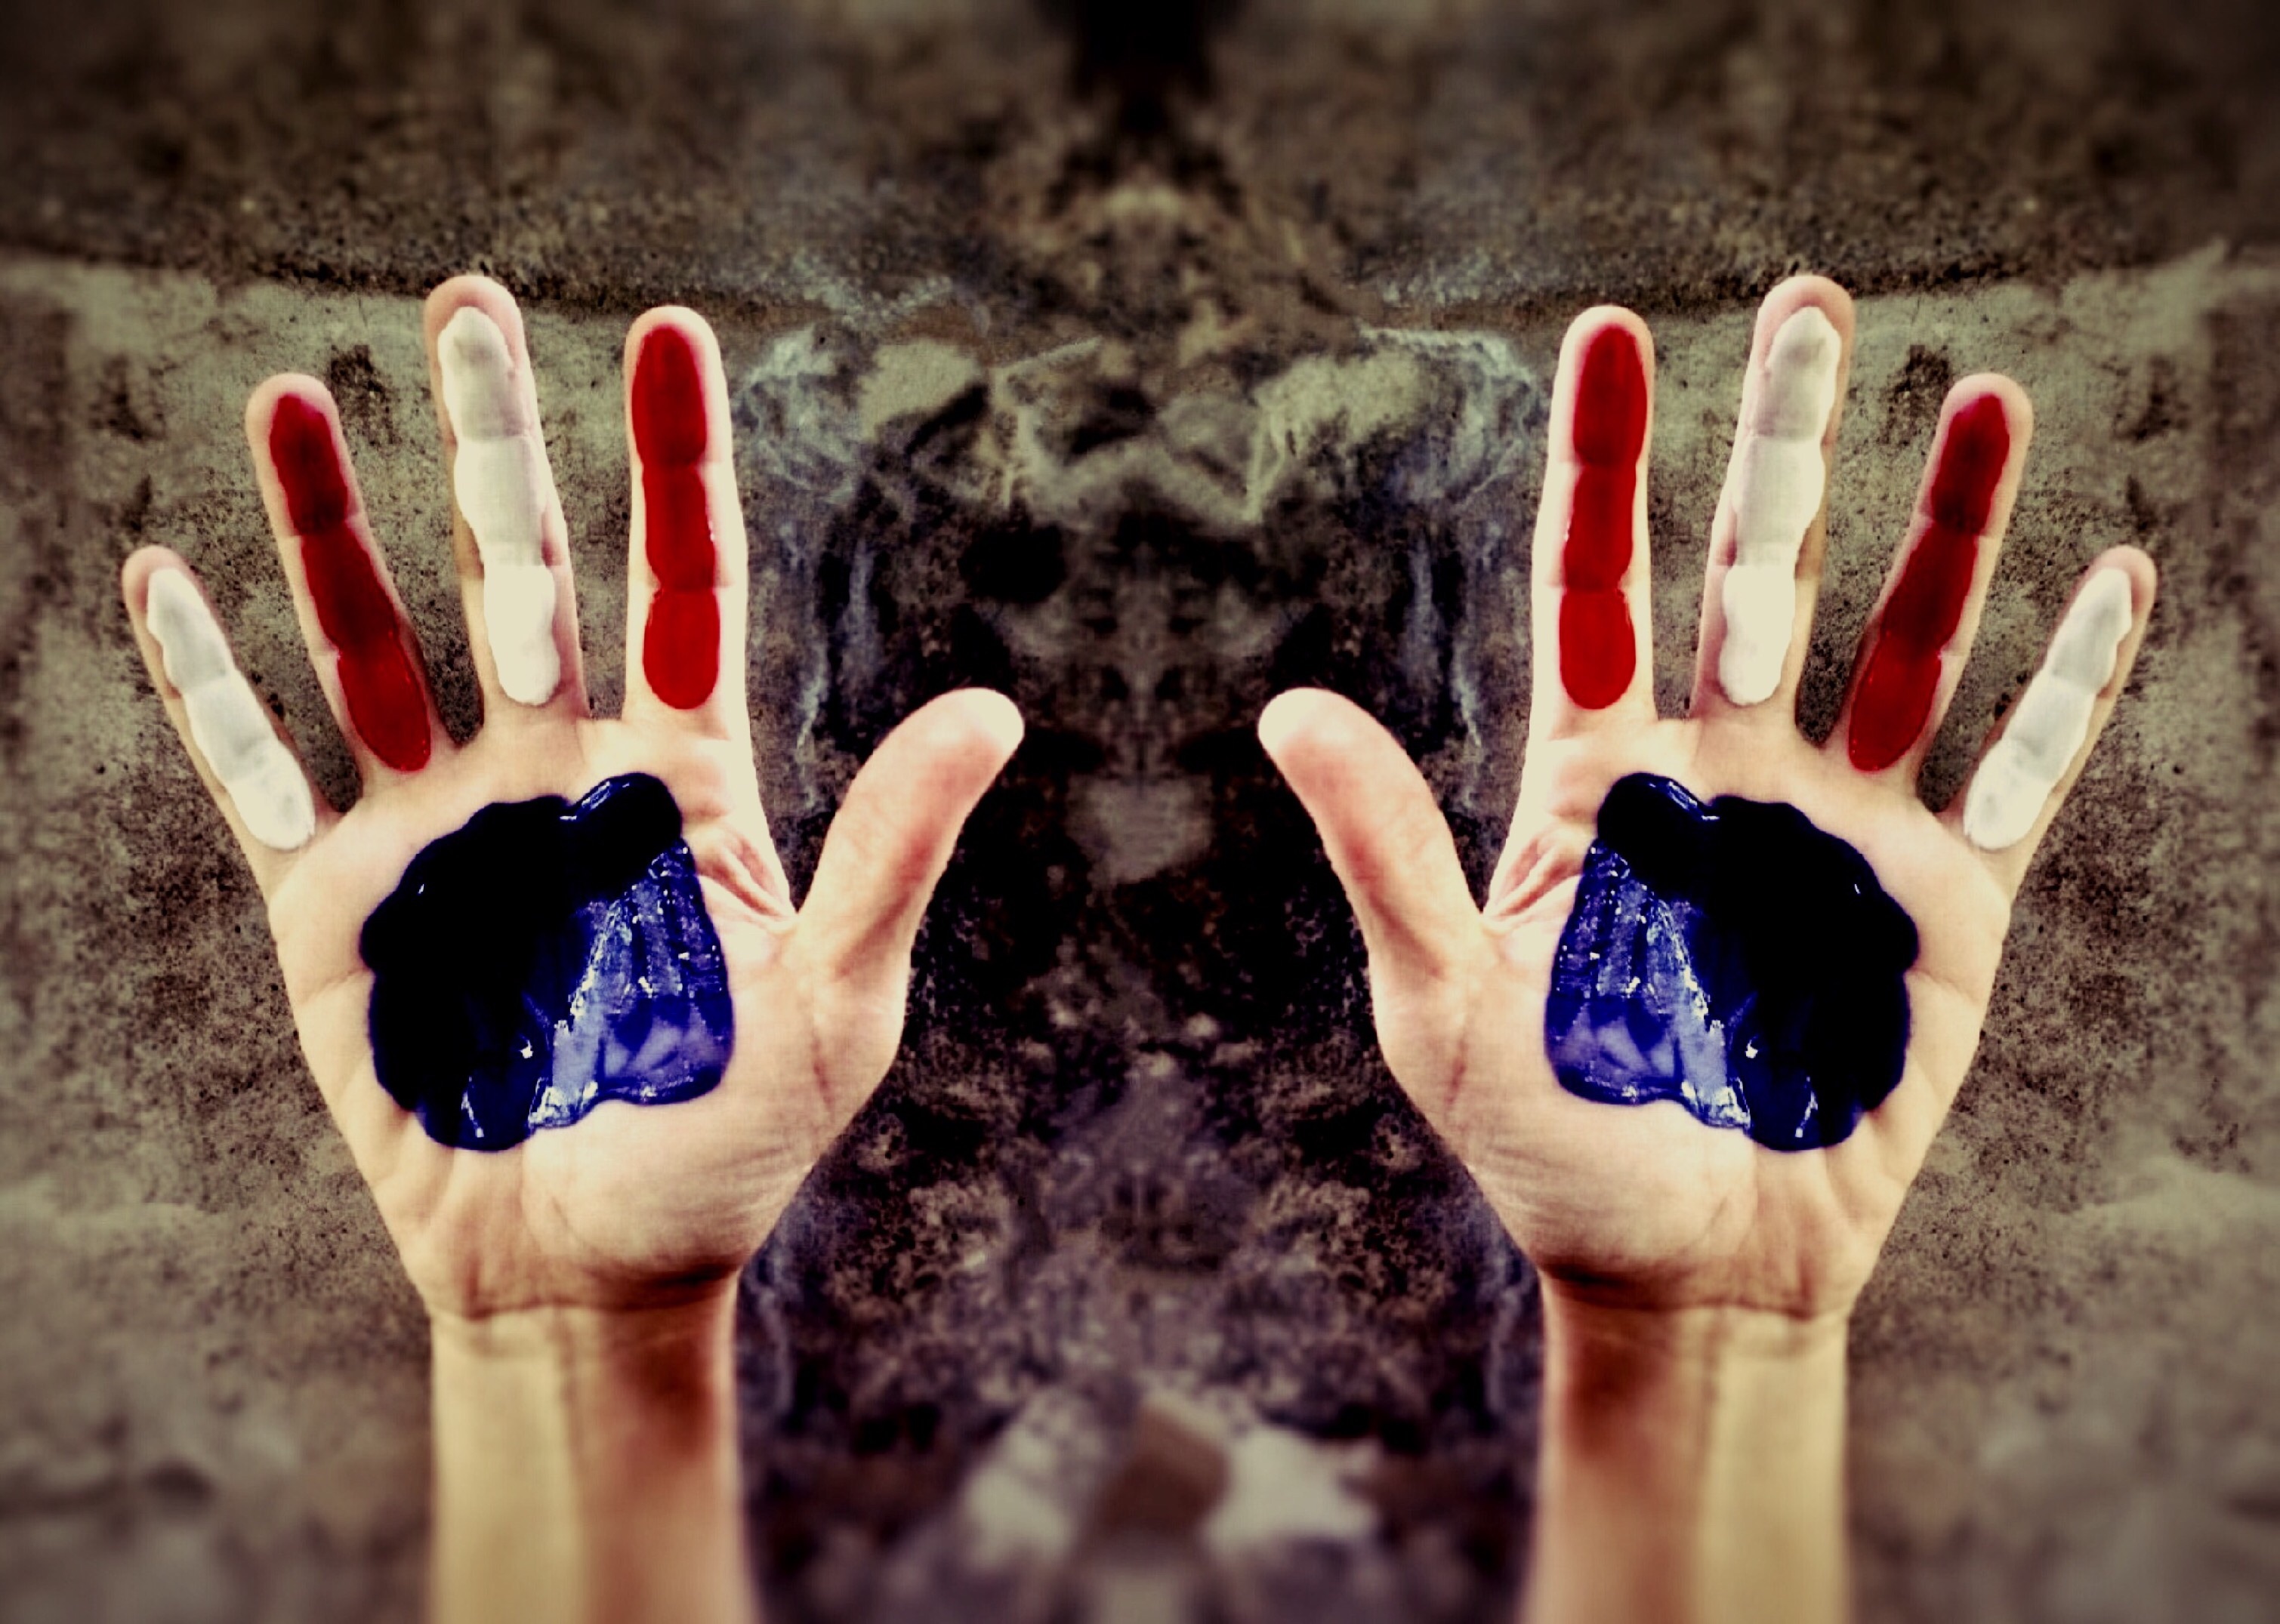
hand, photography, flower, finger, red, color, flag, usa, nail, july, beauty, day, independence, patriotic